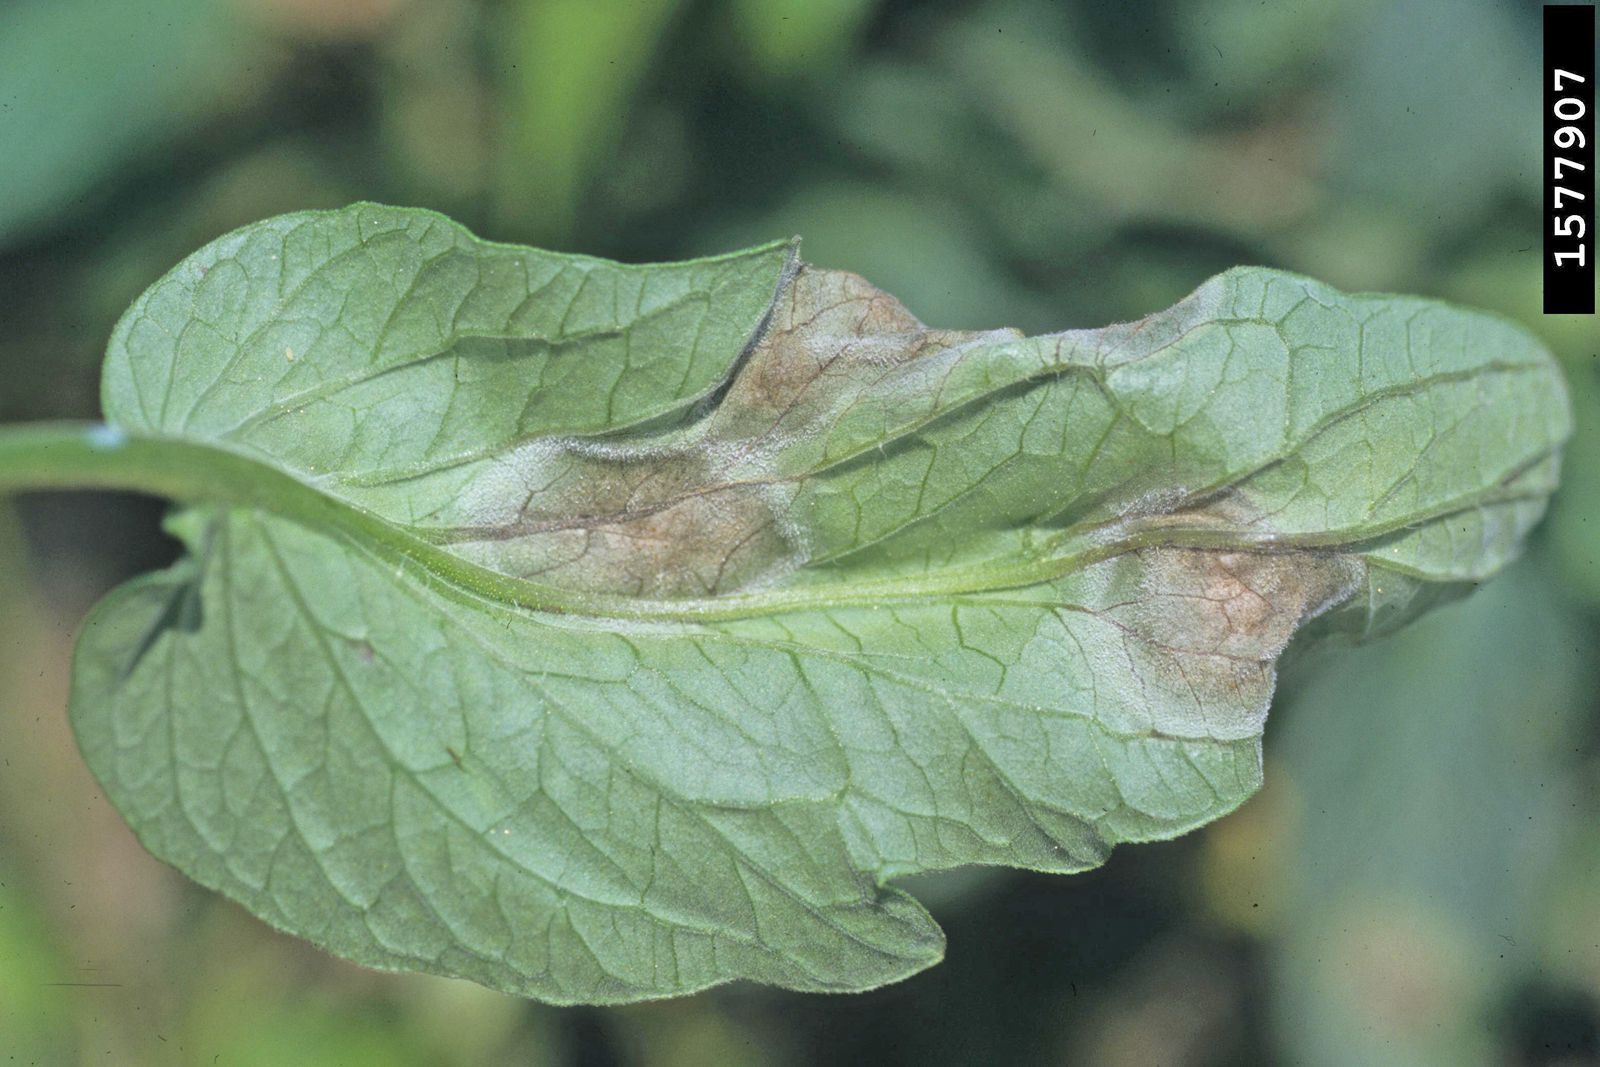
Labels: Potato leaf late blight